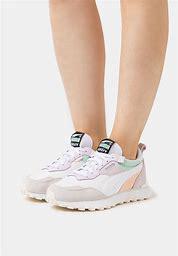
Brand: Puma
Model: Future Rider